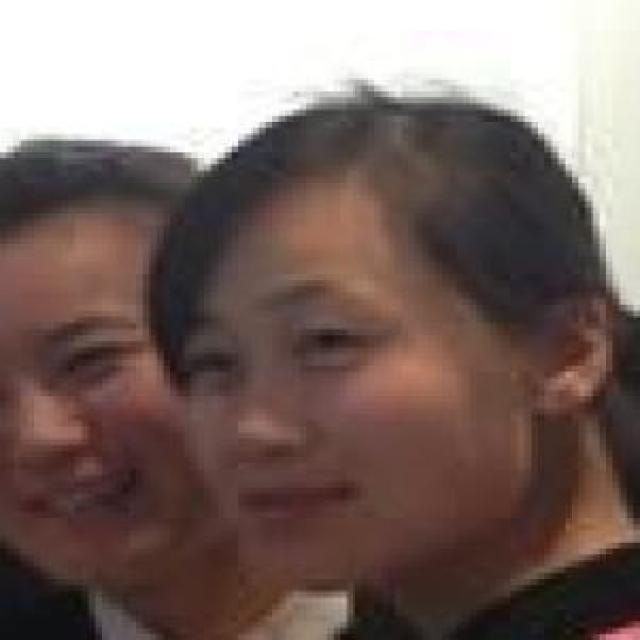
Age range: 21-44